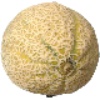
Label: Cantaloupe 2